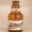
Label: bottle